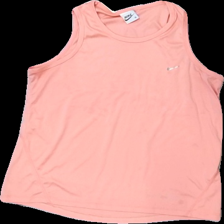
View: front
Type: Tank top
Category: Ladies
Brand: Nike
Colors: Pink
Material: 100% polyester
Pattern: Logo print
Cut: C-collar
Size: XL
Season: All
Stains: Major
Damage: smuts fläckar
Damage location: top left
Damage 2: smuts fläckar
Damage 2 location: middle center
Damage 3: smuts fläckar
Damage 3 location: bottom center
Price range: <50
Recommended usage: Export
Description: tränings linne
Comment: finns många smuts fläckar